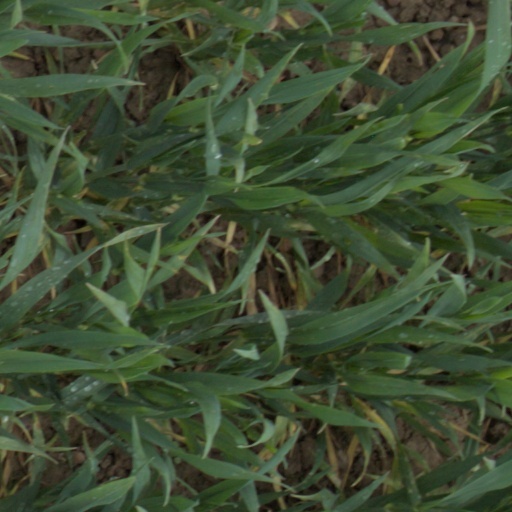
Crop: wheat